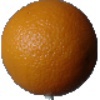
Label: orange